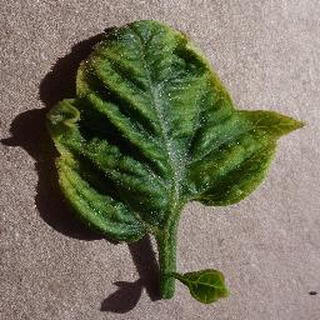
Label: tomato_yellow_leaf_curl_virus